Nice Guy Johnny

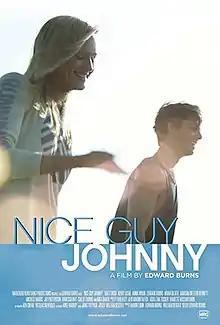
Film poster

Nice Guy Johnny is a 2010 American romantic comedy film written and directed by Edward Burns, and starring Matt Bush, Kerry Bishé and Burns.